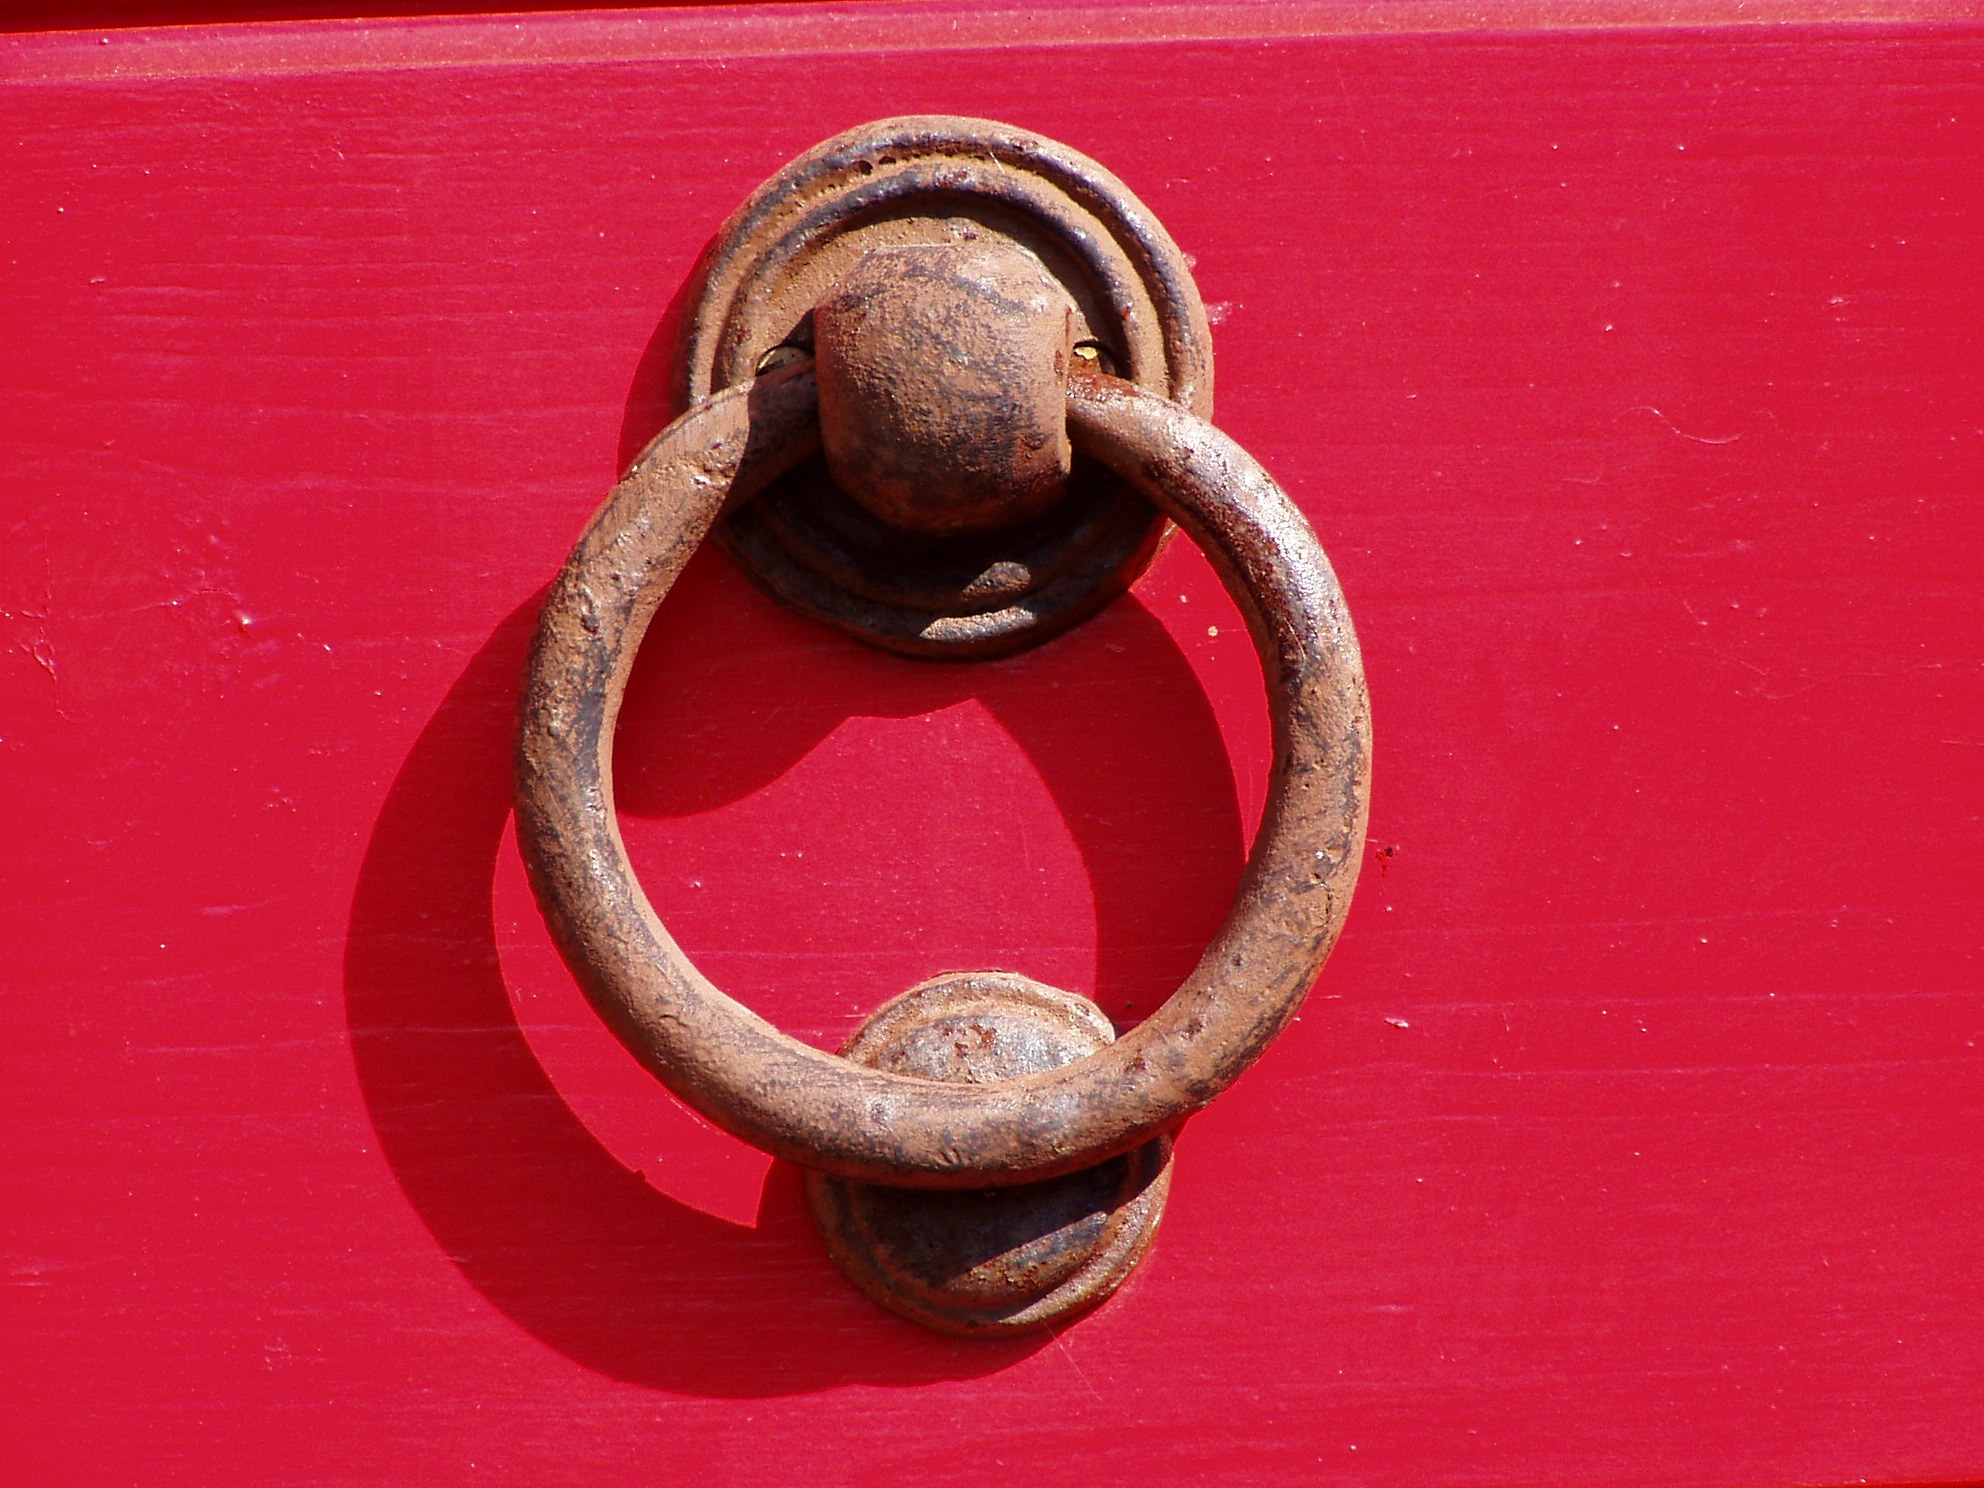
hand, horn, red, object, door, circle, handle, art, handles, rings, doorknocker, door handle, sash, fashion accessory